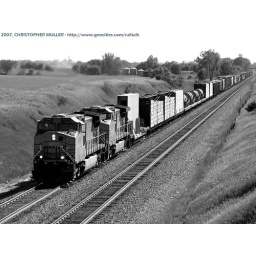
Backlit and black and white as a train with a couple interesting things up front passes under a county road overpass.